Theodore Kuwana

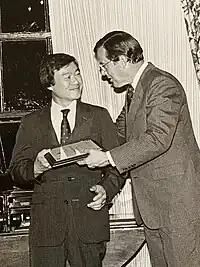
Theodore Kuwana receiving award.

According to Richard L. McCreery, "Ted Kuwana was not only a scientific leader in electrochemistry and related fields, but he was also an excellent citizen and unselfish contributor to the careers of many other scientists, myself included." Over his career, Kuwana advised and mentored 73 graduate students.